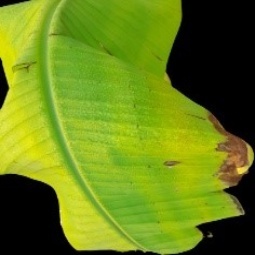
Label: Sulphur